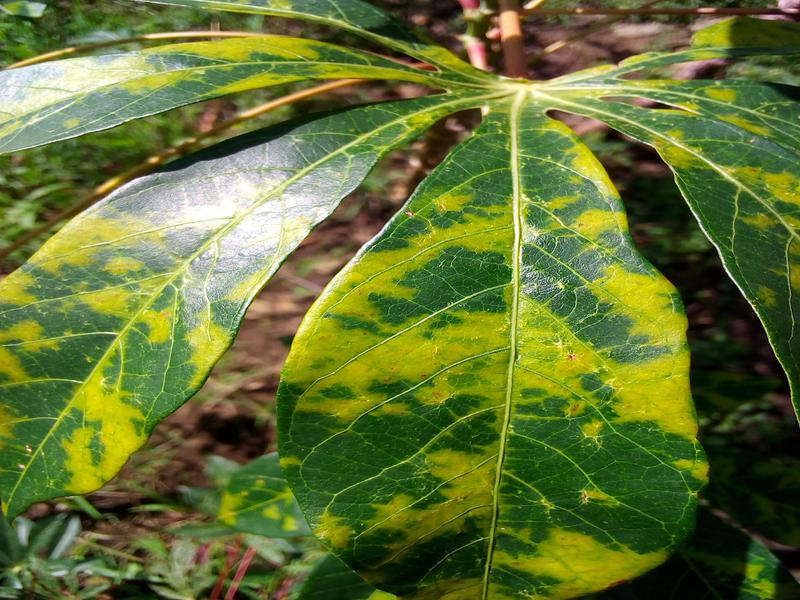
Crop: cassava
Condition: brown_streak_disease